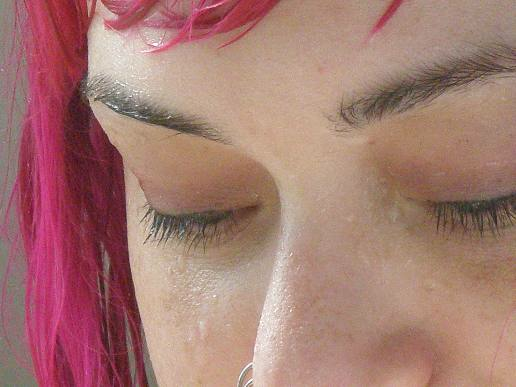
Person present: Yes